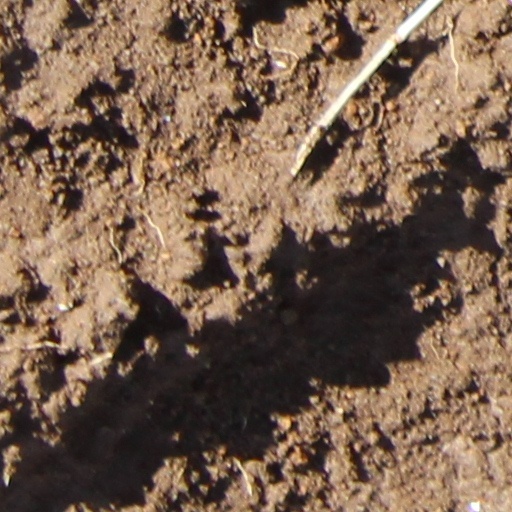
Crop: wheat